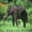
Label: elephant